Corona Borealis

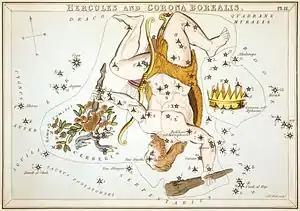
Hercules and Corona Borealis, as depicted in "Urania's Mirror"

In Greek mythology, Corona Borealis was linked to the legend of Theseus and the minotaur. It was generally considered to represent a crown given by Dionysus to Ariadne, the daughter of Minos of Crete, after she had been abandoned by the Athenian prince Theseus. When she wore the crown at her marriage to Dionysus, he placed it in the heavens to commemorate their wedding. An alternative version has the besotted Dionysus give the crown to Ariadne, who in turn gives it to Theseus after he arrives in Crete to kill the minotaur that the Cretans have demanded tribute from Athens to feed. The hero uses the crown's light to escape the labyrinth after disposing of the creature, and Dionysus later sets it in the heavens. , attributed to Hyginus, linked it to a crown or wreath worn by Bacchus (Dionysus) to disguise his appearance when first approaching Mount Olympus and revealing himself to the gods, having been previously hidden as yet another child of Jupiter's trysts with a mortal, in this case Semele. Its proximity to the constellations Hercules (which reports was once attributed to Theseus, among others) and Lyra (Theseus' lyre in one account) could indicate that the three constellations were invented as a group. Corona Borealis was one of the 48 constellations mentioned in the "Almagest" of classical astronomer Ptolemy.